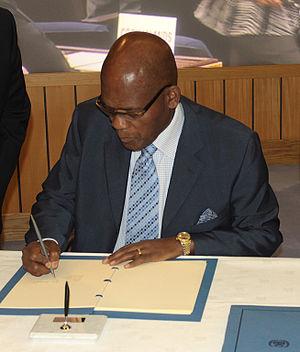
Les ministres du développement social d'Afrique du Sud sont compétents pour tous les sujets relatifs à la justice sociale notamment la protection sociale, la gestion des services sociaux, des soins palliatifs et la lutte contre la pauvreté.